The Call of Courage

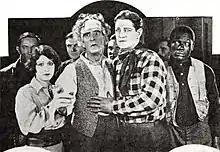
Still with Olive Hasbrouck, John T. Prince, Art Acord, and Floyd Shackelford

The Call of Courage is a 1925 American silent Western film directed by Clifford Smith and written by Harold Shumate. The film stars Art Acord, Olive Hasbrouck, Duke R. Lee, Frank Rice, John T. Prince, and Turner Savage. The film was released on December 22, 1925, by Universal Pictures.